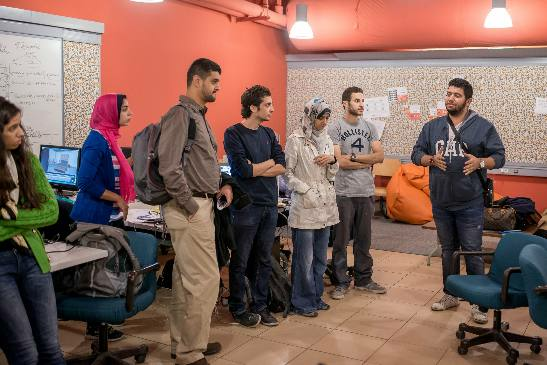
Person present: Yes